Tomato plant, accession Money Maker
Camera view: vertical (180 deg); turntable rotation: 330 degrees
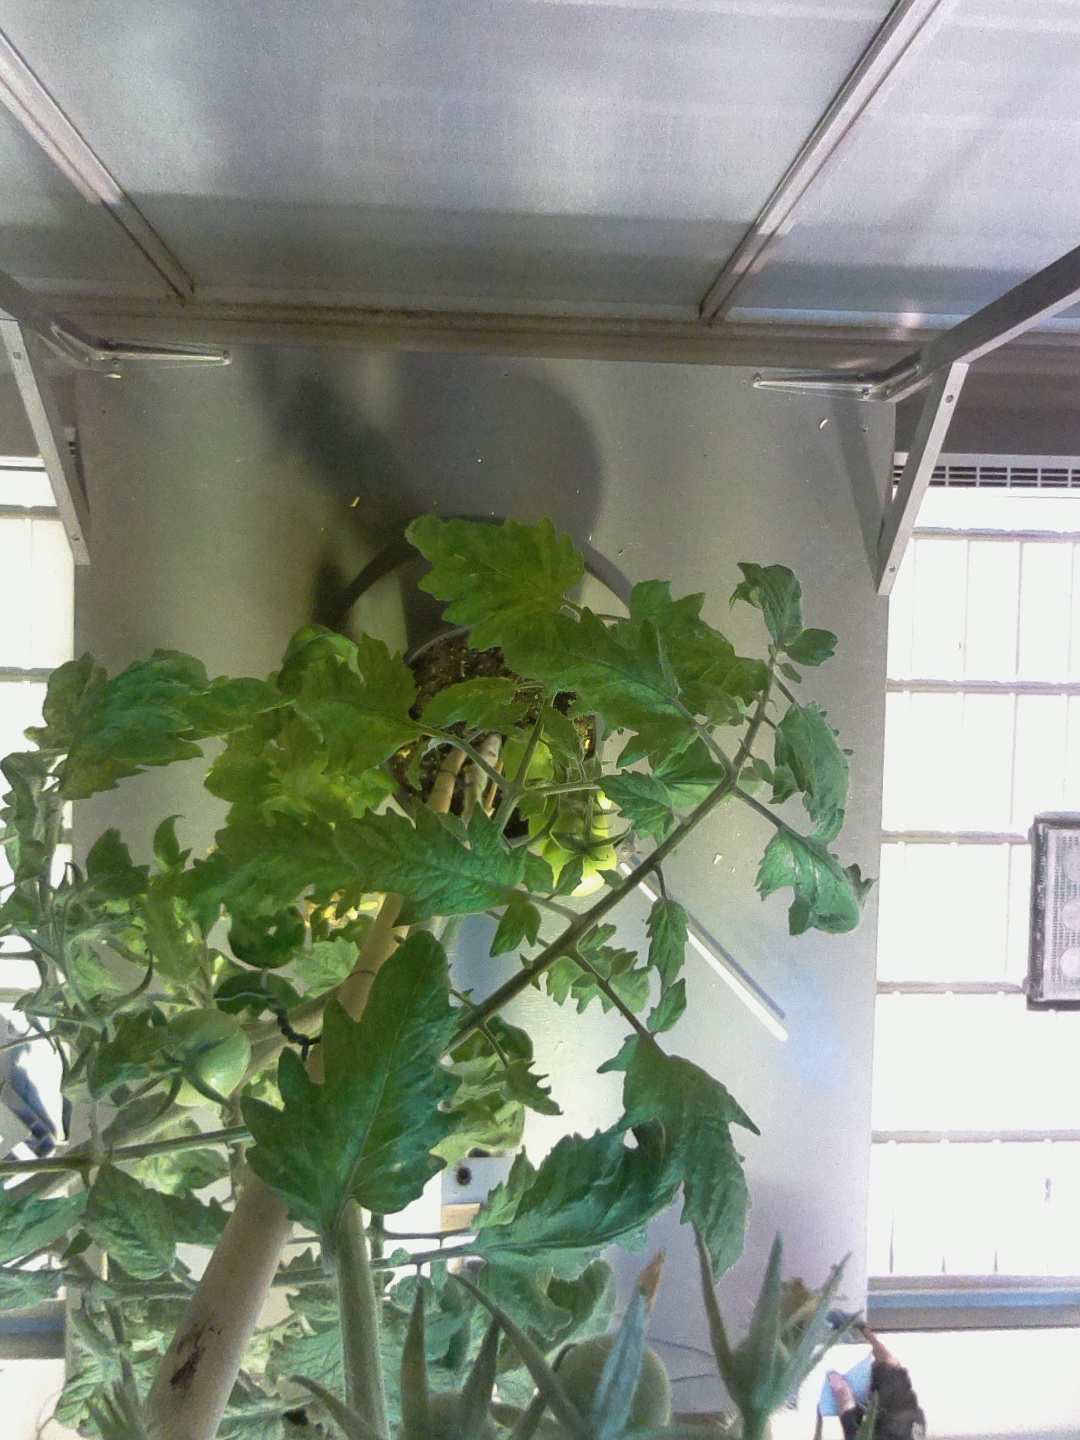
BBCH growth stage 78: 80% -90% of final fruit size